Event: Nepal Earthquake
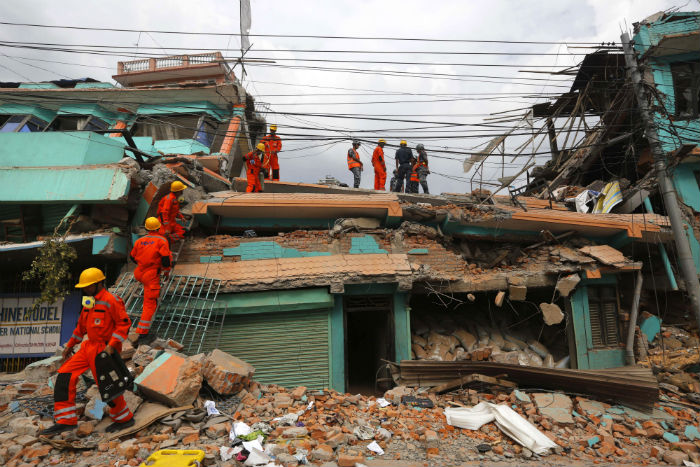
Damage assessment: damage